Colbost

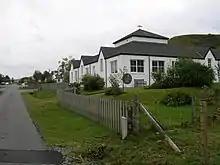
The Three Chimneys

The Three Chimneys is a five-star restaurant and hotel. On its annual Top 50 "Restaurant" magazine listed the Three Chimneys as the 28th best restaurant in the world in 2002 and 32nd in the world in 2003.